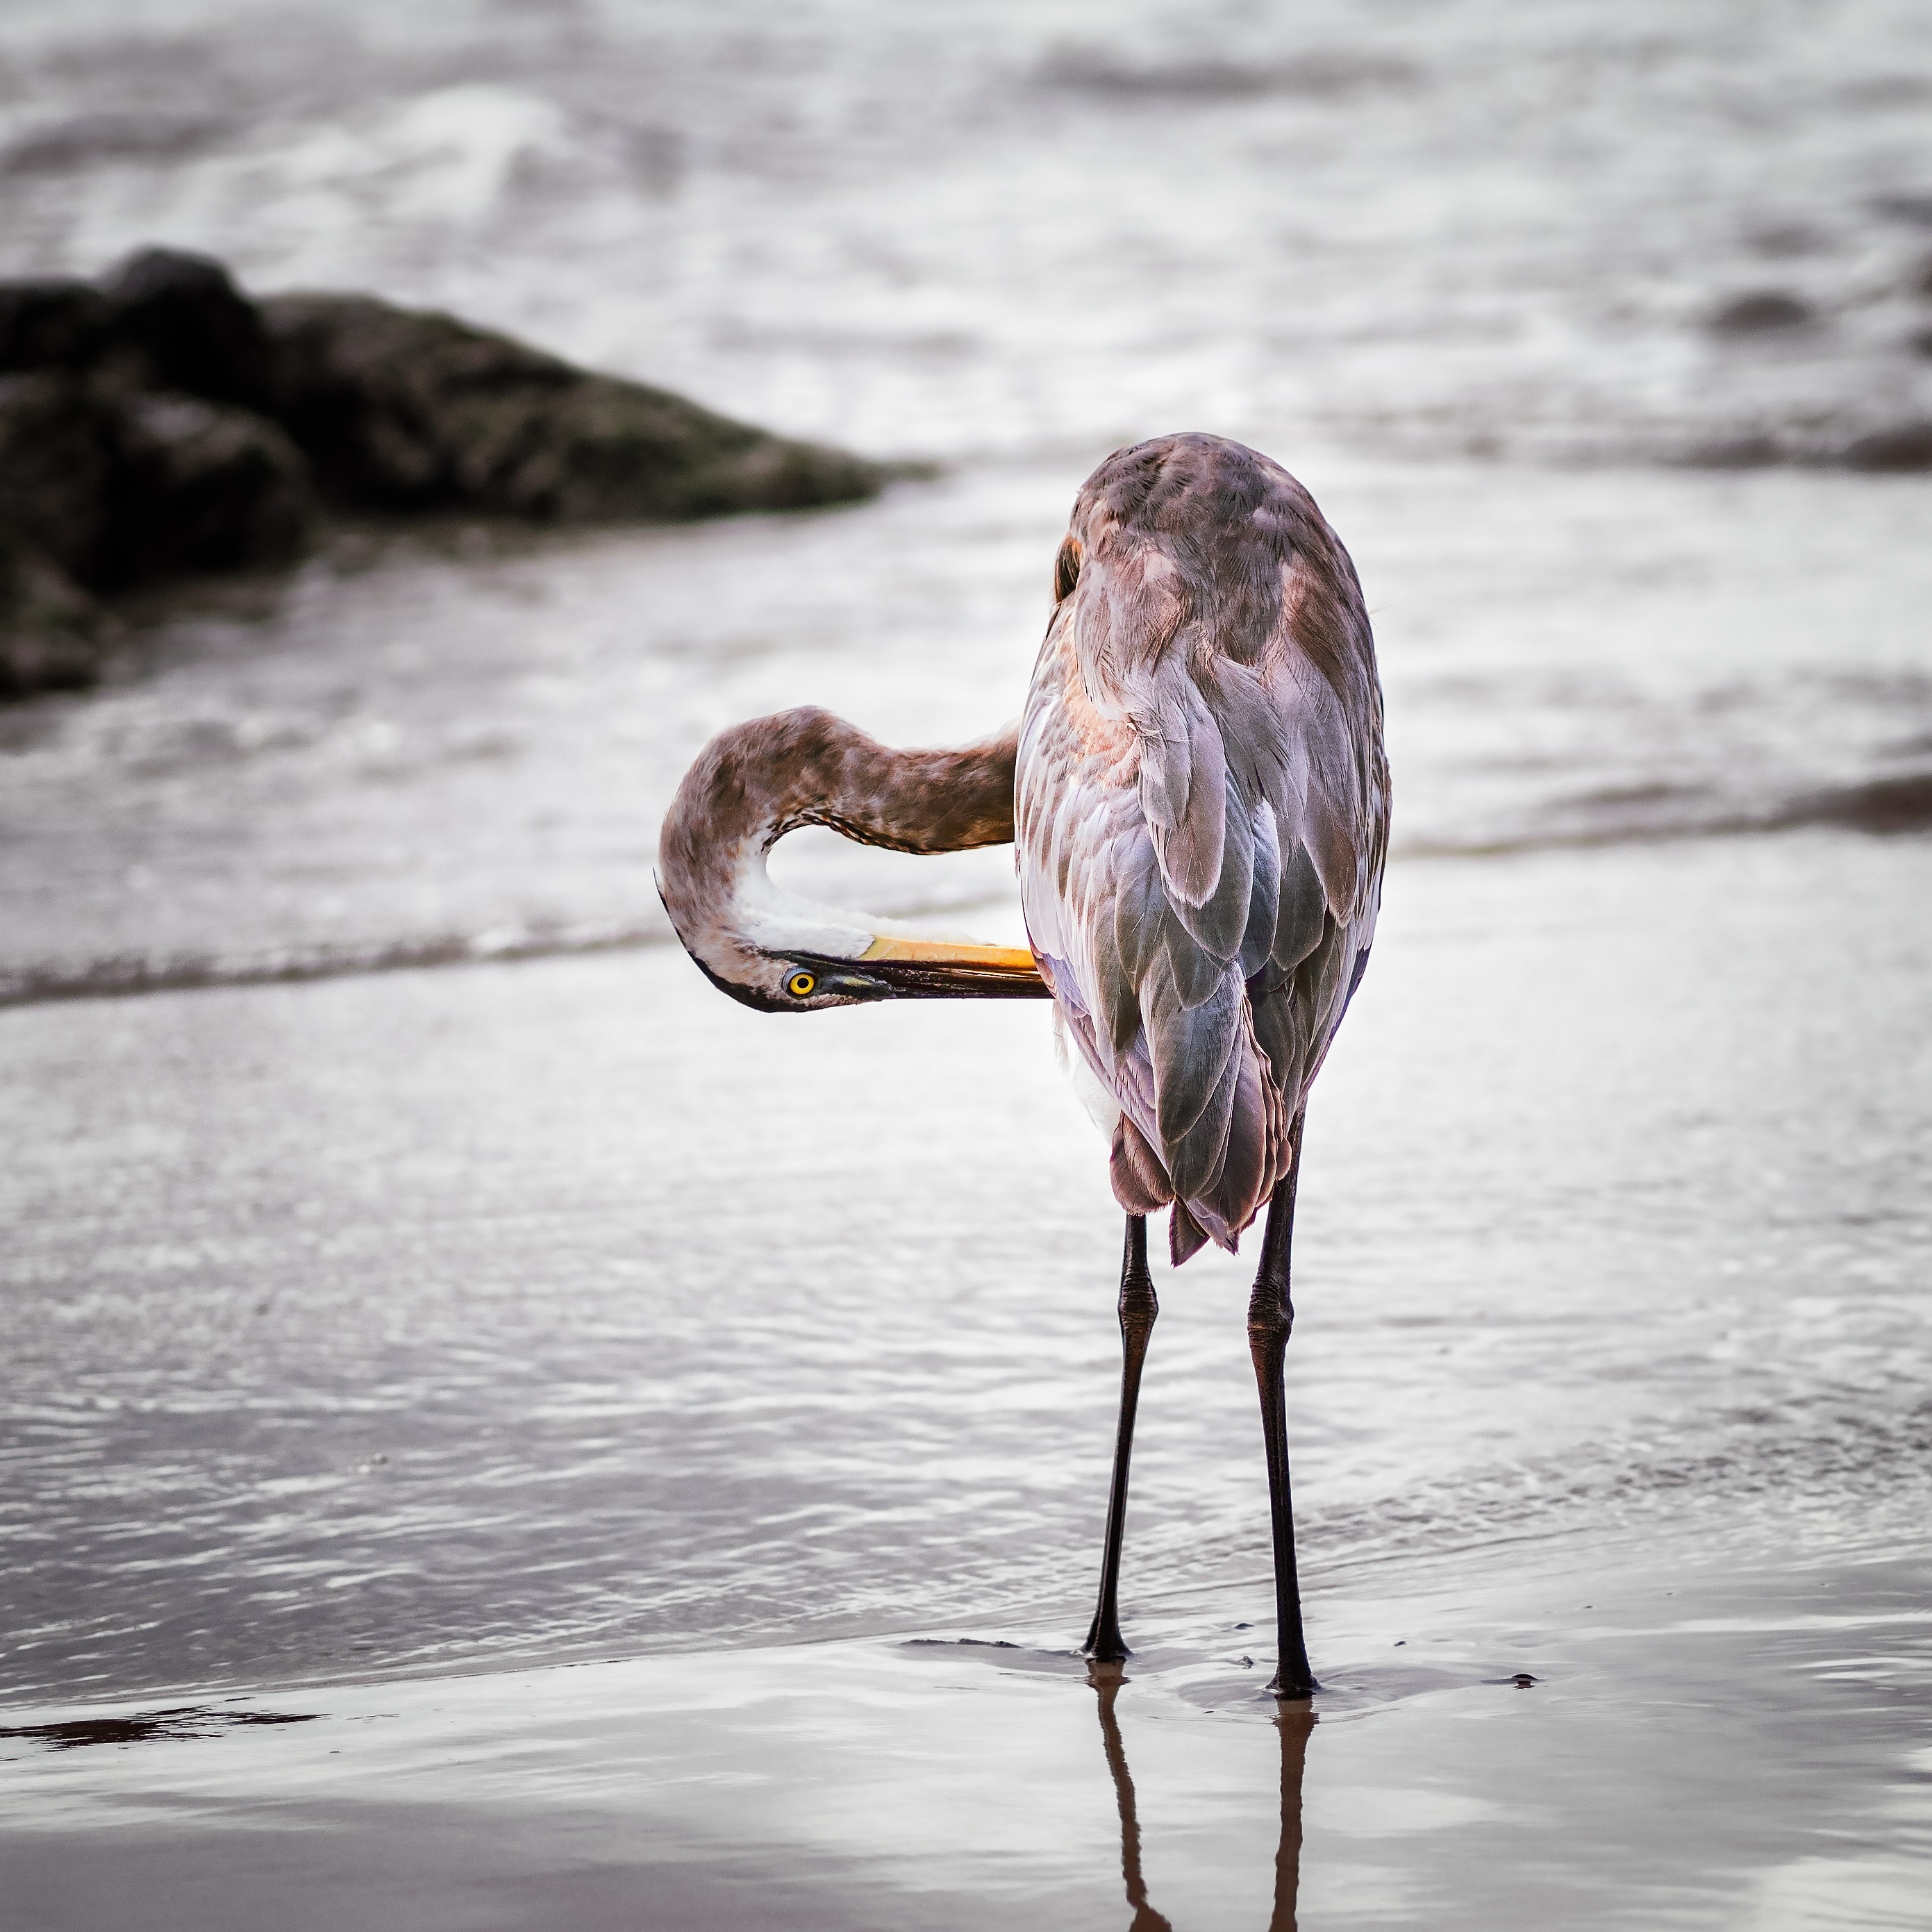
sea, water, nature, bird, wildlife, beak, fauna, vertebrate, shorebird, ecuador